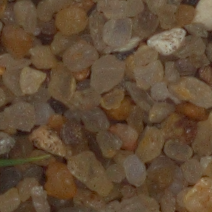
Label: black_grass